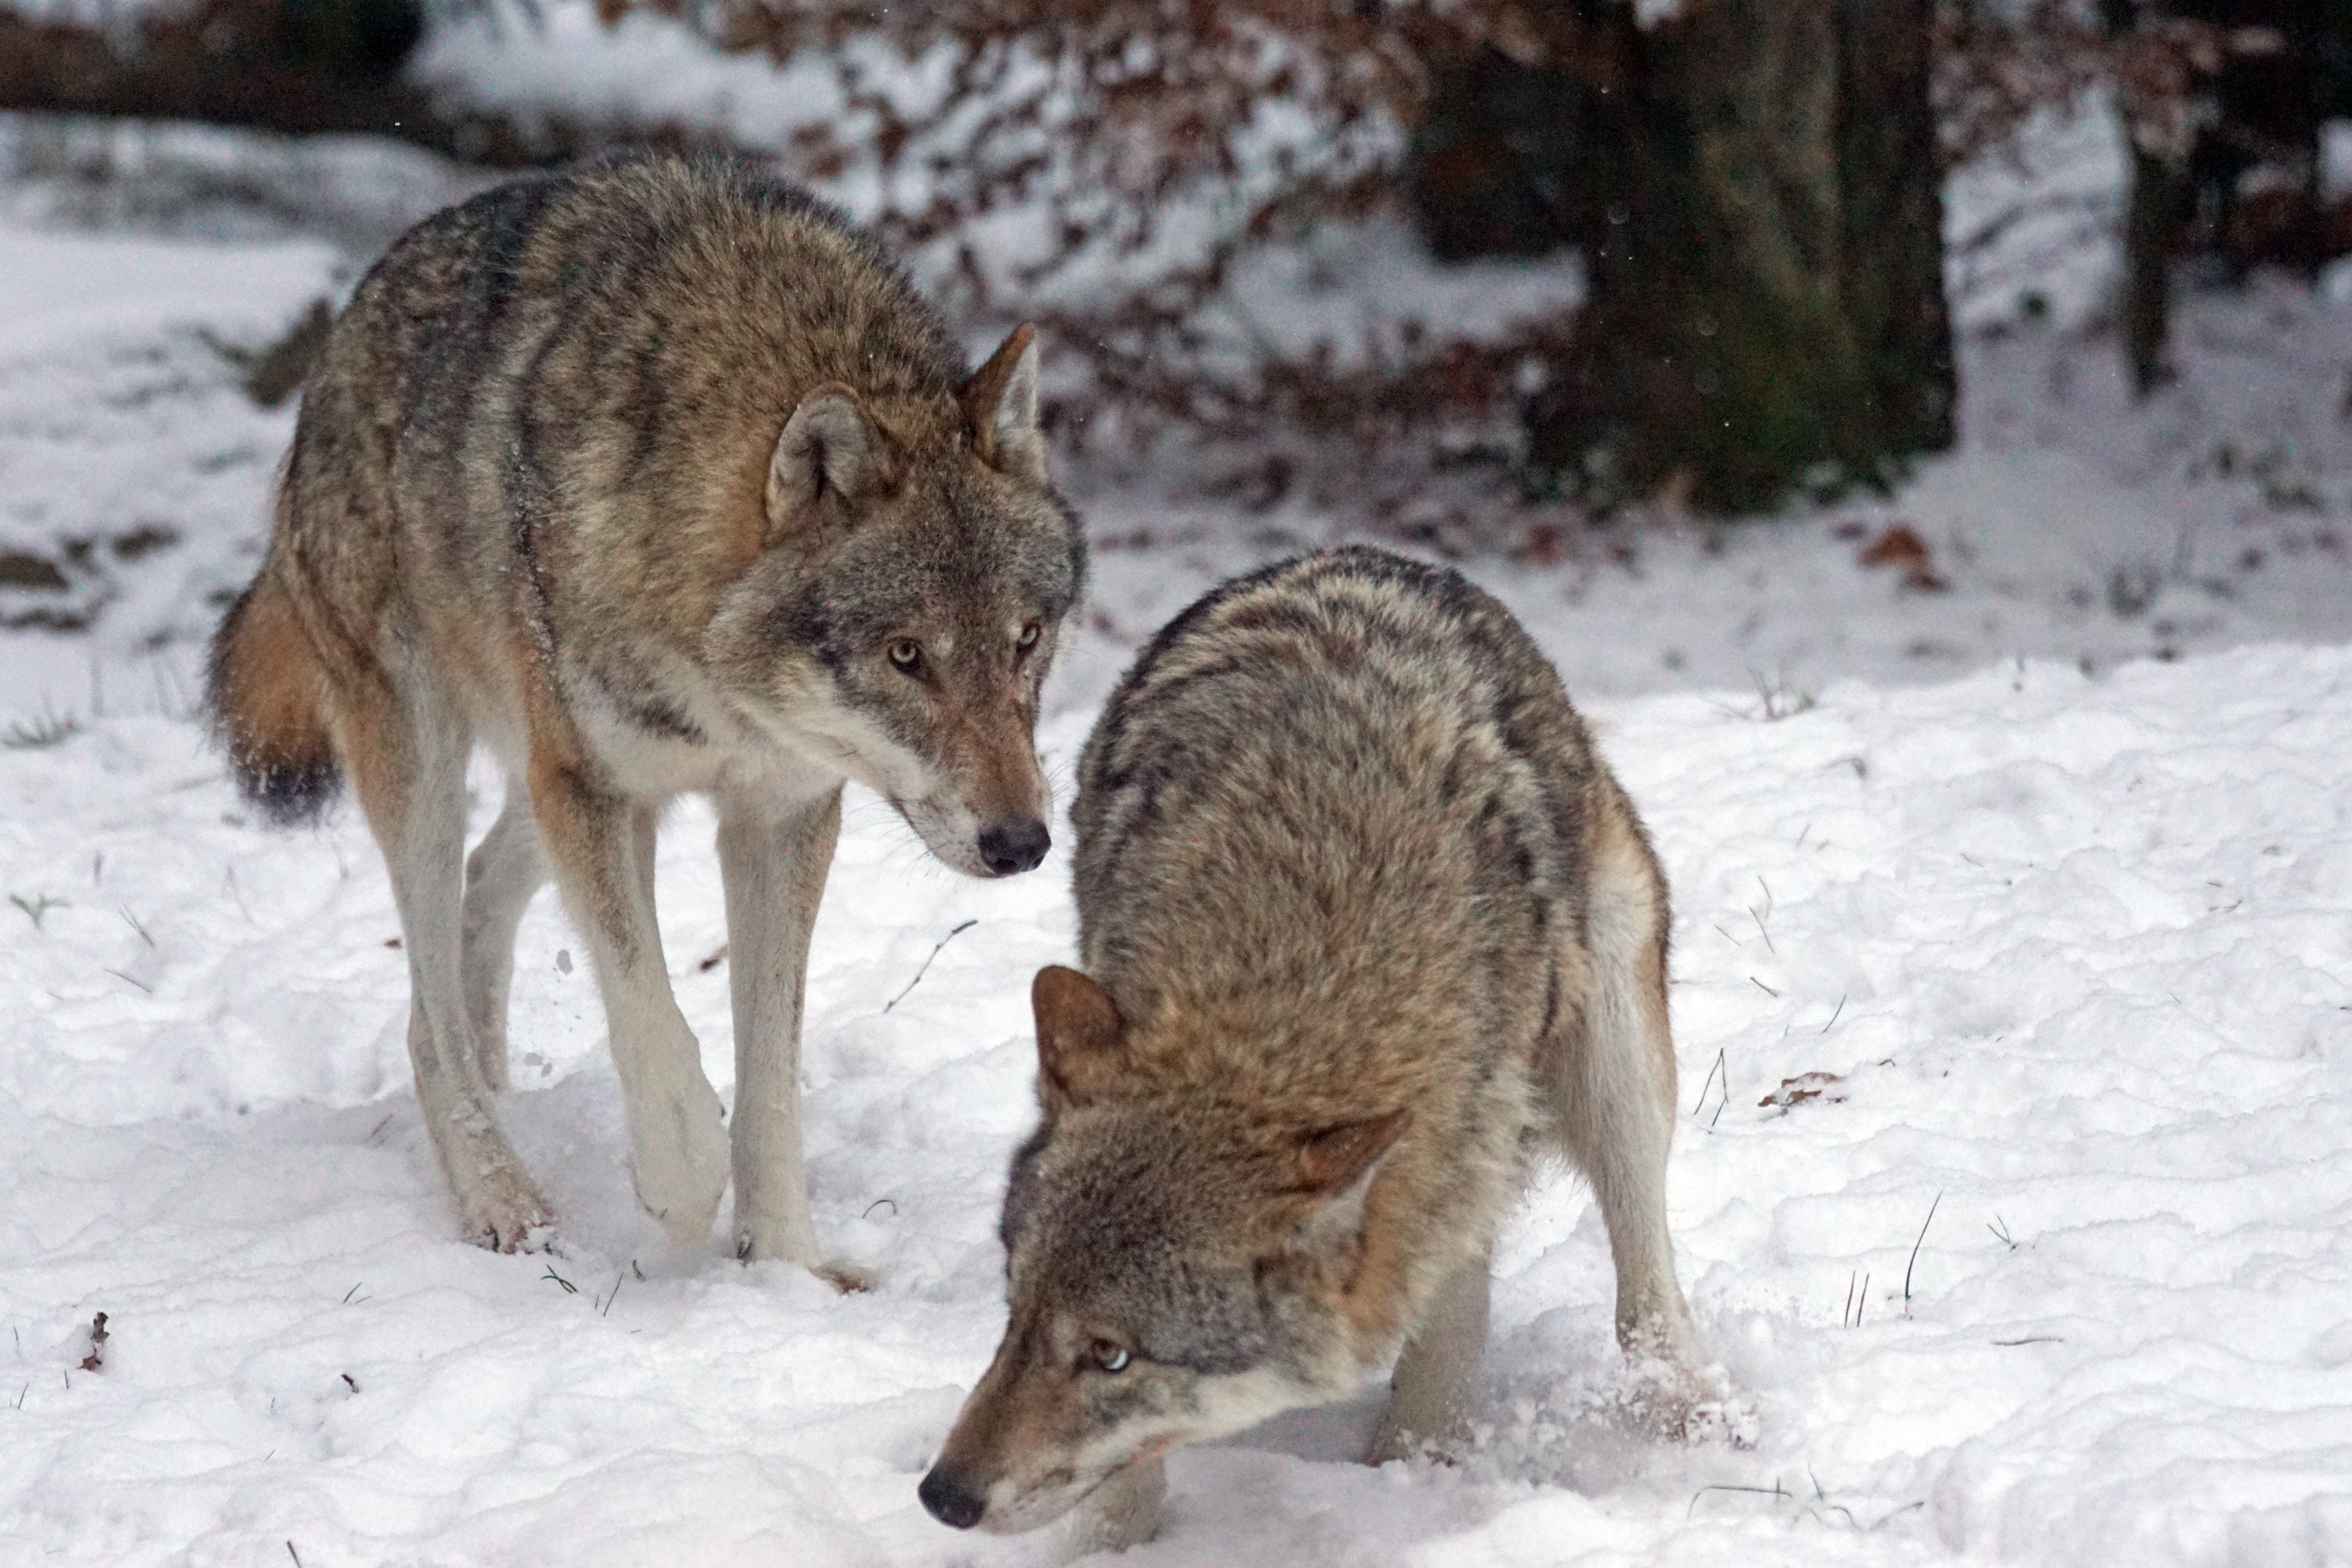
snow, cold, winter, wildlife, mammal, wolf, predator, coyote, fauna, fear, vertebrate, european, carnivores, pack animal, canis lupus, eurasisch, snow storms, dog like mammal, red wolf, saarloos wolfdog, wolfdog, czechoslovakian wolfdog, greenland dog, canis lupus tundrarum, omega wolf, whipping boy